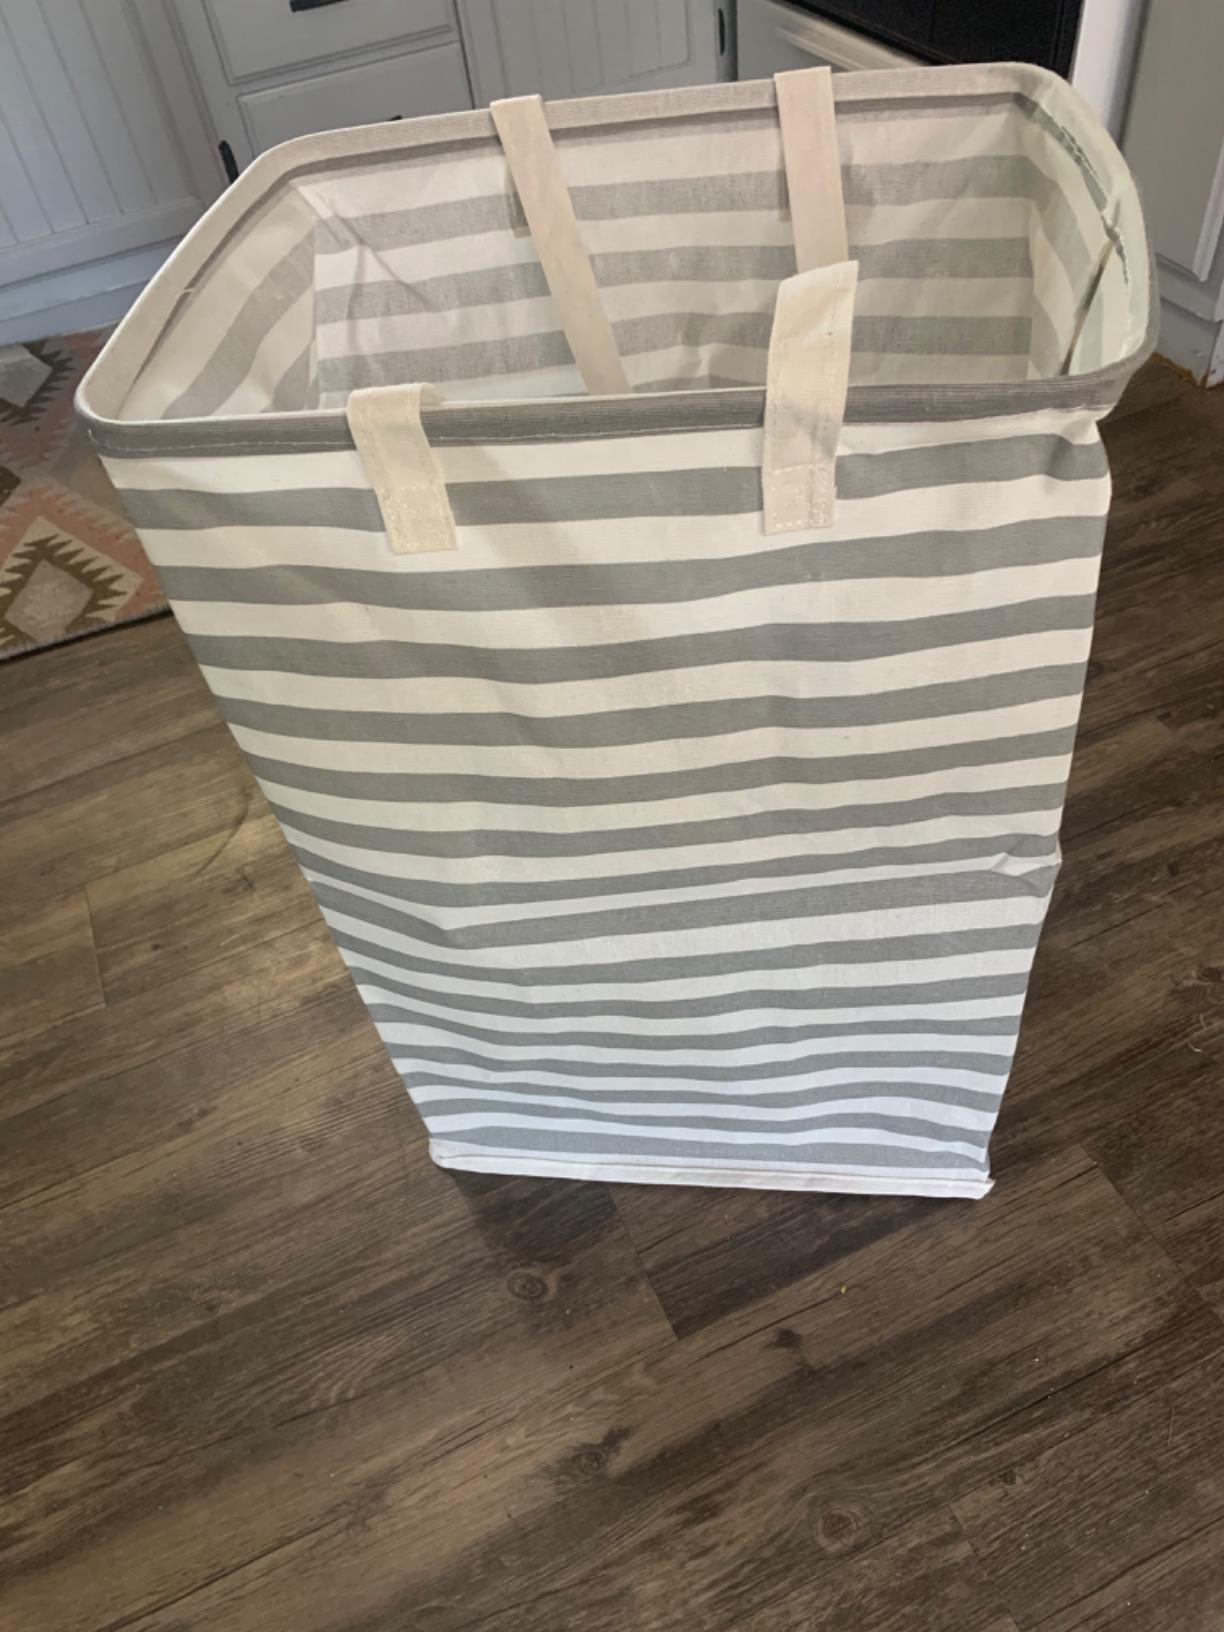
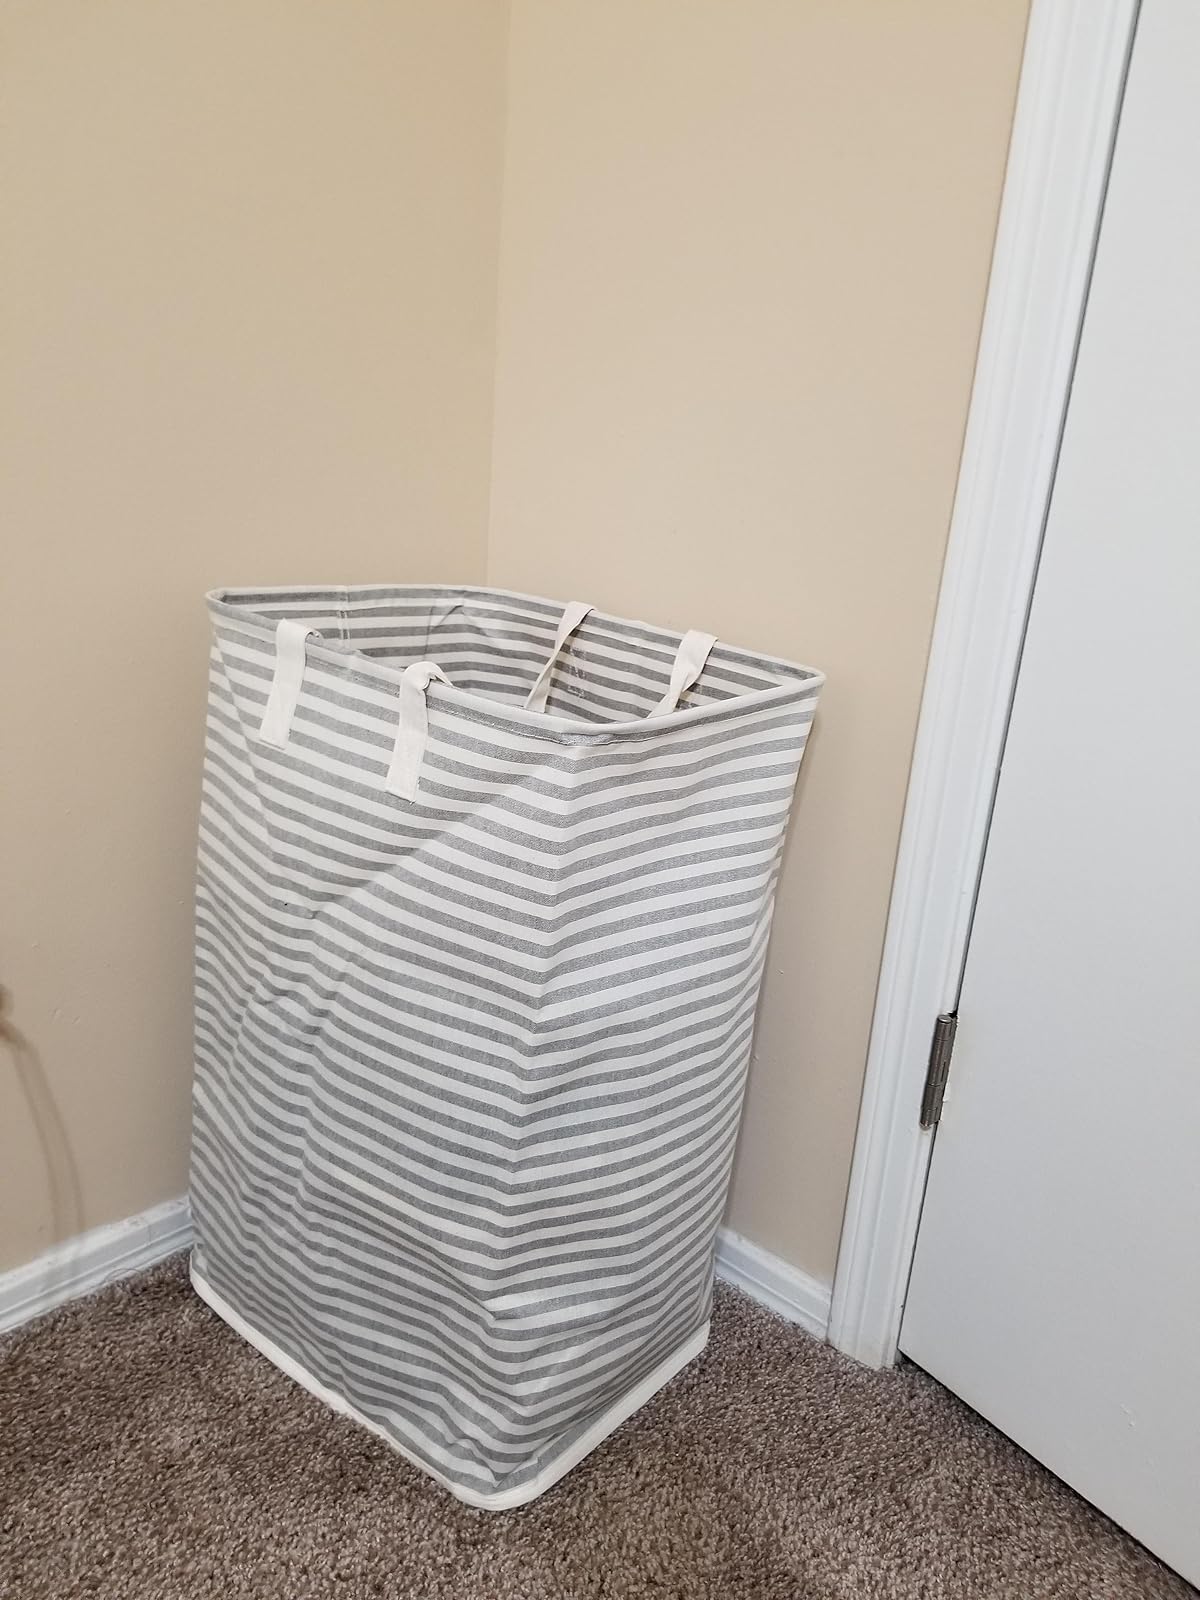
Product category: items_hamper
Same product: no